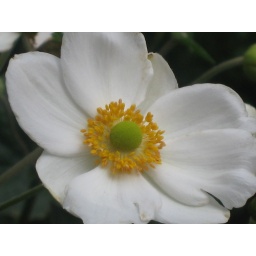
Random street flower I found in Boston